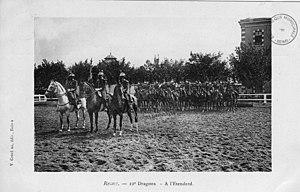
la carrière du 22e dragons, issu des collections de la B.MM. de Reims.
Le 22ᵉ régiment de dragons, est une unité de cavalerie de l'armée française, formé sous le 1er Empire à partir du 13ᵉ régiment de cavalerie issu du régiment d'Orléans cavalerie un régiment de cavalerie français d'Ancien Régime créé en 1630. Elle est actuellement dissoute.